FN P90

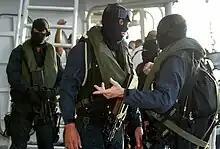
A Dutch boarding team armed with P90s operating in the Gulf of Oman from the frigate HNLMS Van Galen (F834).

The "PS90 Standard" is the current model of the PS90 offered by FN Herstal. It features a MIL-STD-1913 ("Picatinny") rail fitted to the top of the receiver, which allows the shooter to mount their preferred optical sight. The rail includes a set of integrated iron sights, as backup in case the primary sight is damaged. As of 2019 the PS90 Standard is available with a black frame.